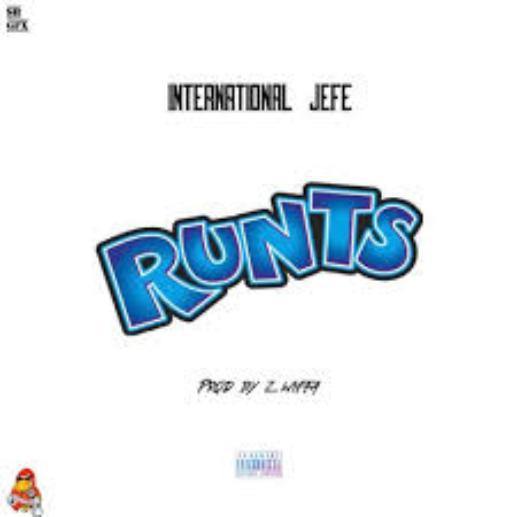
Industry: Food